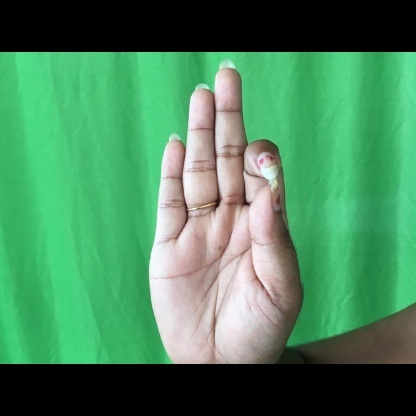
Mudra: Aralam